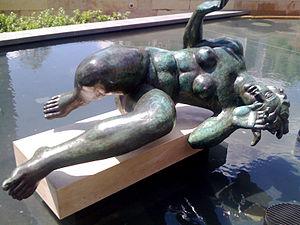
La Rivière